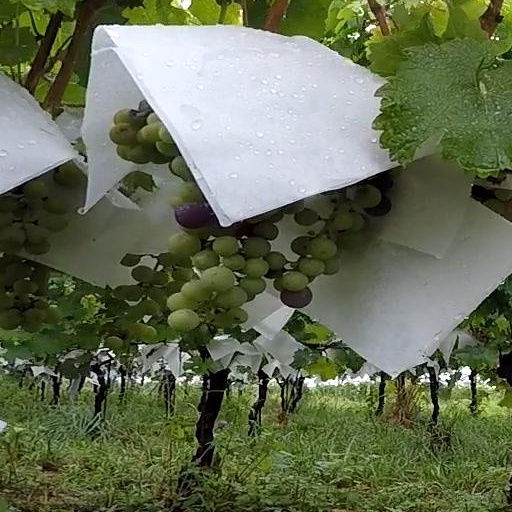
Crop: grape